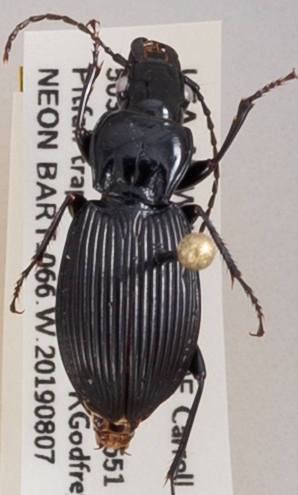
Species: Pterostichus lachrymosus
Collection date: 2019-08-07
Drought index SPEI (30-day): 0.264
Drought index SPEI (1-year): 1.13
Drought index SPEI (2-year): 0.88